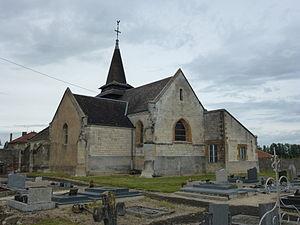
Ambly-Fleury est une commune française située dans le département des Ardennes, en région Grand Est.